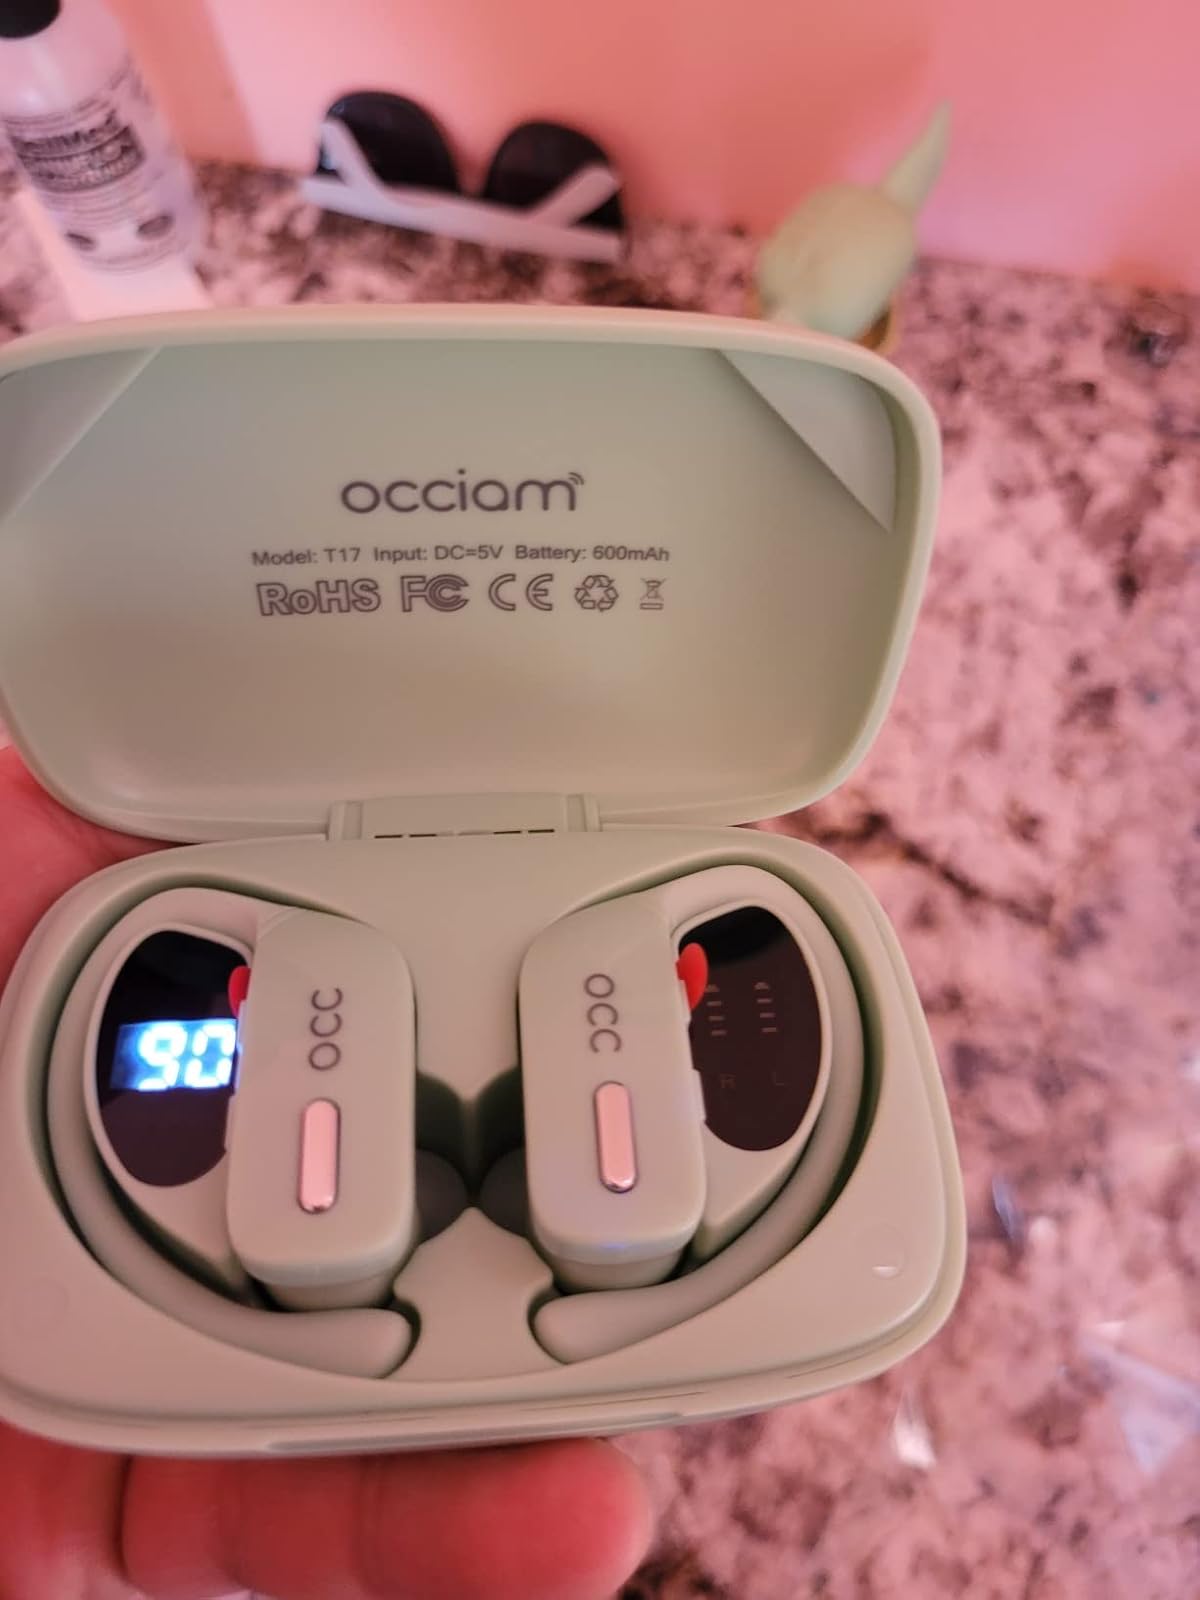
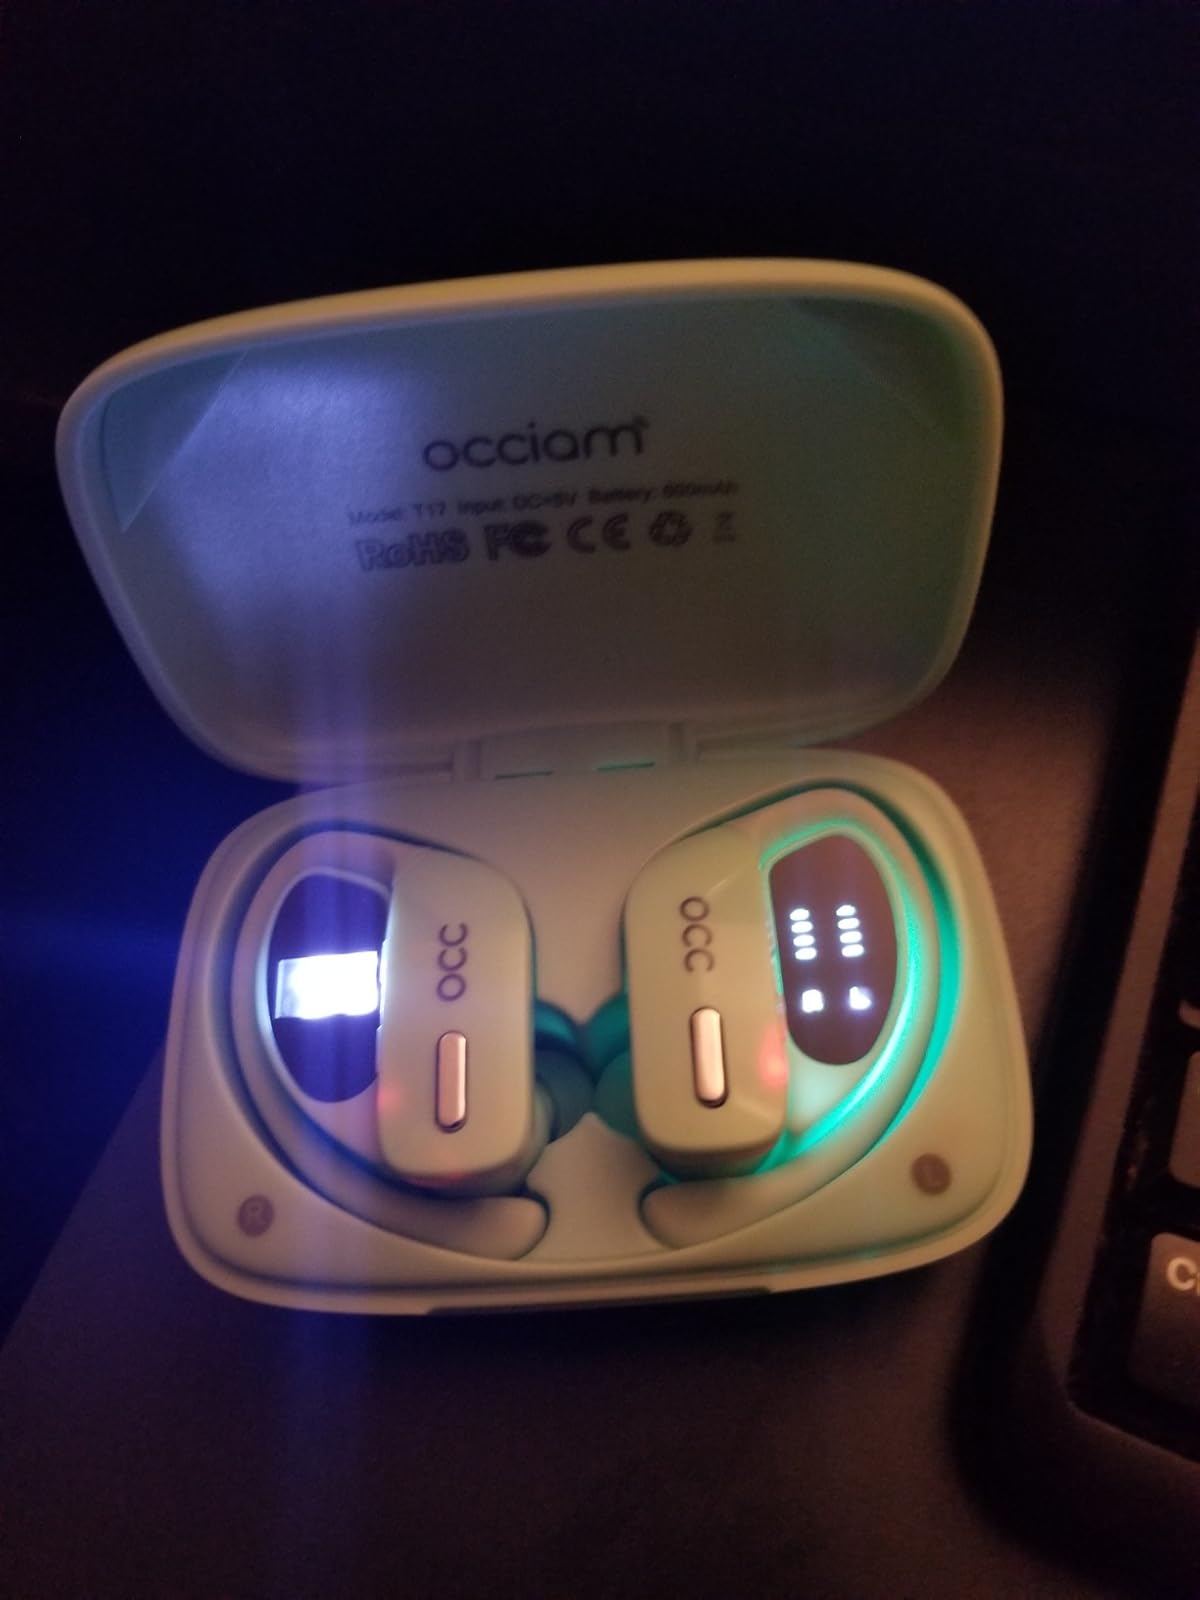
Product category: earbuds
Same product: yes